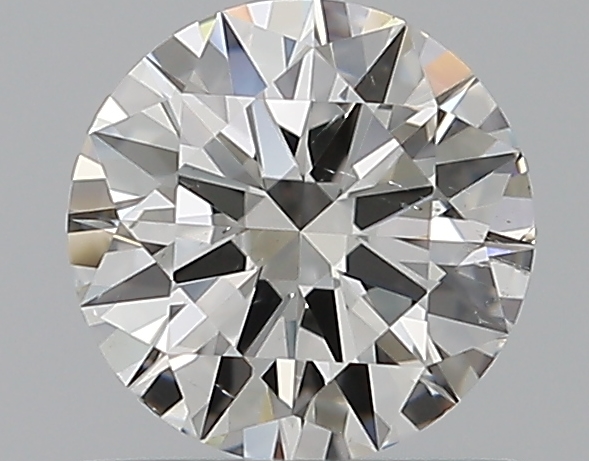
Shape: round
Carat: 0.65
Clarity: SI1
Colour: G
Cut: EX
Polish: EX
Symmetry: EX
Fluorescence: N
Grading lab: GIA
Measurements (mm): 5.61 x 5.63 x 3.35